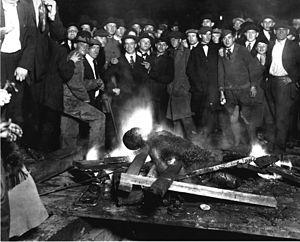
L’été rouge, en anglais : Red Summer, désigne aux États-Unis, une longue période allant de la fin de l'hiver au début de l'automne 1919, marquée par des centaines de morts et un plus grand nombre de blessés, à la suite d'attaques terroristes de suprémacistes blancs, envers la population afro-américaine, dans plus d'une trentaine de villes et un comté rural. Dans la plupart des cas, les Blancs attaquaient les Afro-Américains. Dans certains cas, de nombreux Noirs ont riposté, notamment à Chicago et à Washington DC. Le plus grand nombre de morts est survenu dans la zone rurale autour d'Elaine en Arkansas, où environ 100 à 240 Noirs et cinq Blancs ont été tués. Les évènements de Chicago et ceux de Washington, D.C. ont fait respectivement 38 et 15 morts, et de nombreux autres blessés, avec des dégâts matériels considérables à Chicago.